Jimmy Spencer (footballer)

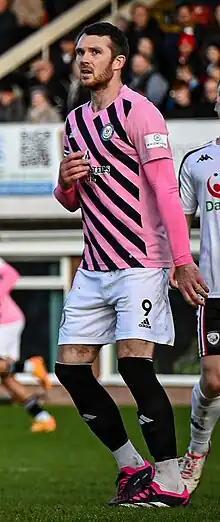
Jimmy Spencer, playing for Curzon Ashton, in 2023

James Christopher Spencer (born 13 December 1991) is an English professional footballer who plays for Curzon Ashton. A product of the Huddersfield Town academy, he spent much of his career with the club away on loan and later played for English Football League clubs Notts County, Cambridge United, Plymouth Argyle and Mansfield Town.